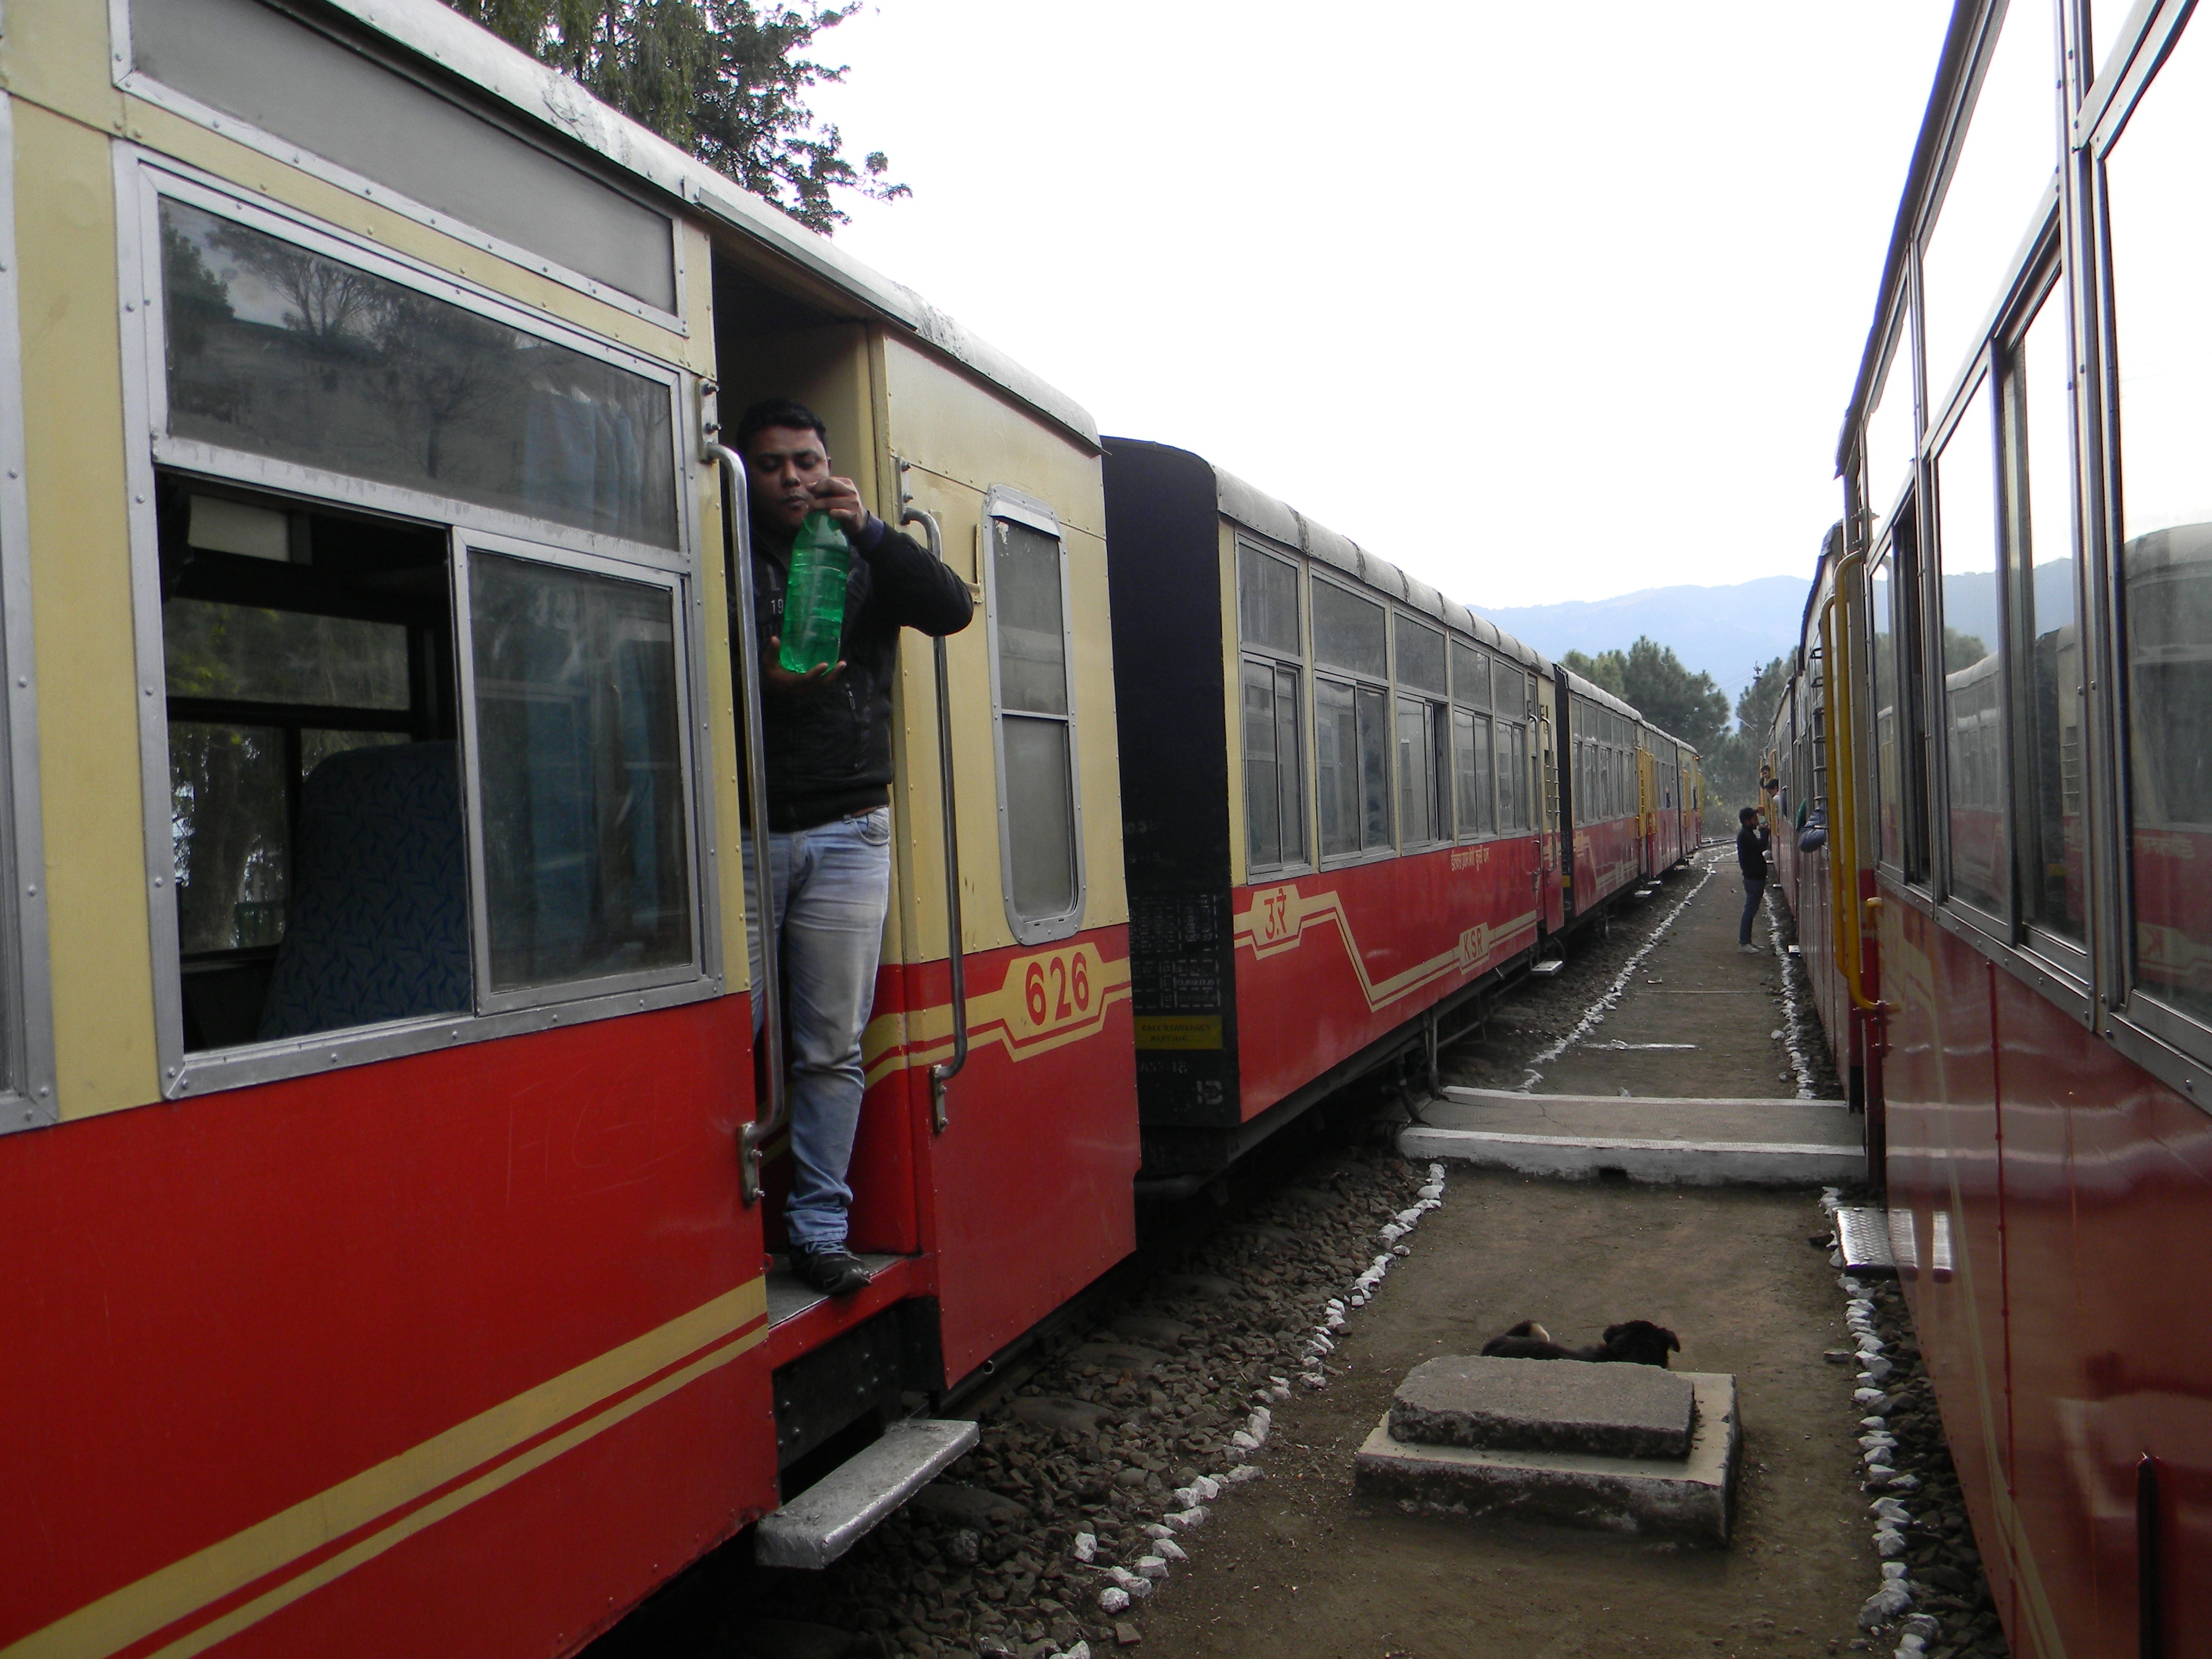
train, transport, vehicle, public transport, passenger, rail transport, land vehicle, rolling stock, metropolitan area, rapid transit, railroad car, passenger car